Andersons Bay

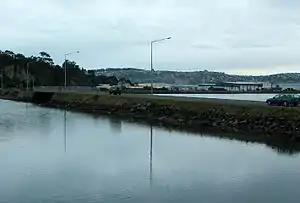

Andersons Bay (sometimes spelt in the grammatically correct former form Anderson's Bay, and often known locally as "Andy Bay") is a suburb of the New Zealand city of Dunedin. It is located in the southeast of the city's urban area, southeast of the city's centre.